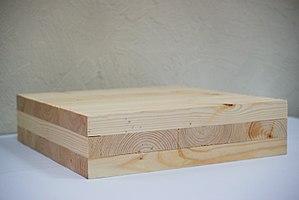
Le bois lamellé croisé est un matériau de construction à base de bois, qui se présente sous la forme d'un panneau multi-couche et constitué d'entre trois et onze couches de lamelles ou lames de bois collées entre elles. Chaque couche contient des lamelles disposées dans un seul sens. Les couches sont croisées à 90 degrés et collées entre elles. Ceci afin d'augmenter la rigidité et la stabilité des panneaux dans toutes les directions. Les panneaux de CLT font au maximum 20 mètres de long sur 4 mètres de large, à la fois pour des raisons de poids du panneau et de transport.